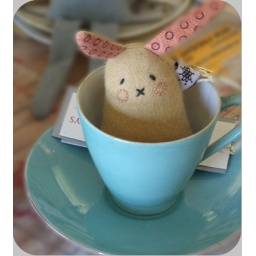
Gingerbread Biscuit Bunny in blue tea cup